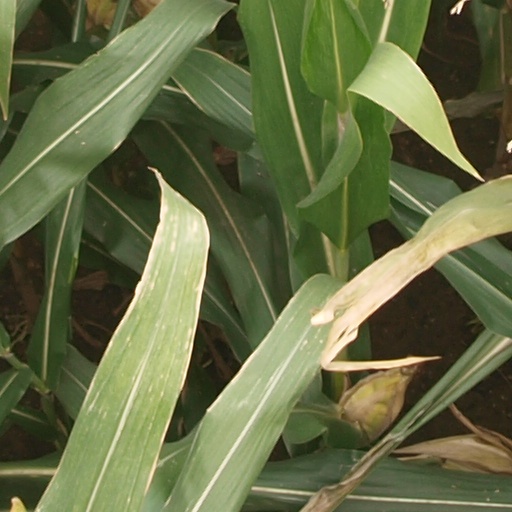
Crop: maize; corn